Brewster House (Galt, California)

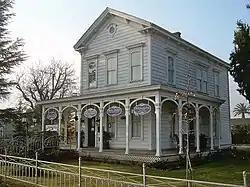

The Brewster House is in Galt, California. It is a wooden Victorian Italianate style house built in 1869–70. It was listed on the National Register of Historic Places in 1978.